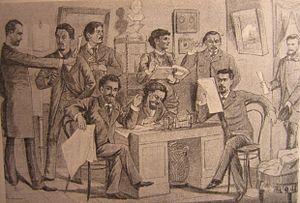
Anton Pavlovitch Tchekhov ou Tchékhov, né le 17 janvier 1860 à Taganrog et mort le 15 juillet 1904 à Badenweiler, est un écrivain russe, principalement nouvelliste et dramaturge.